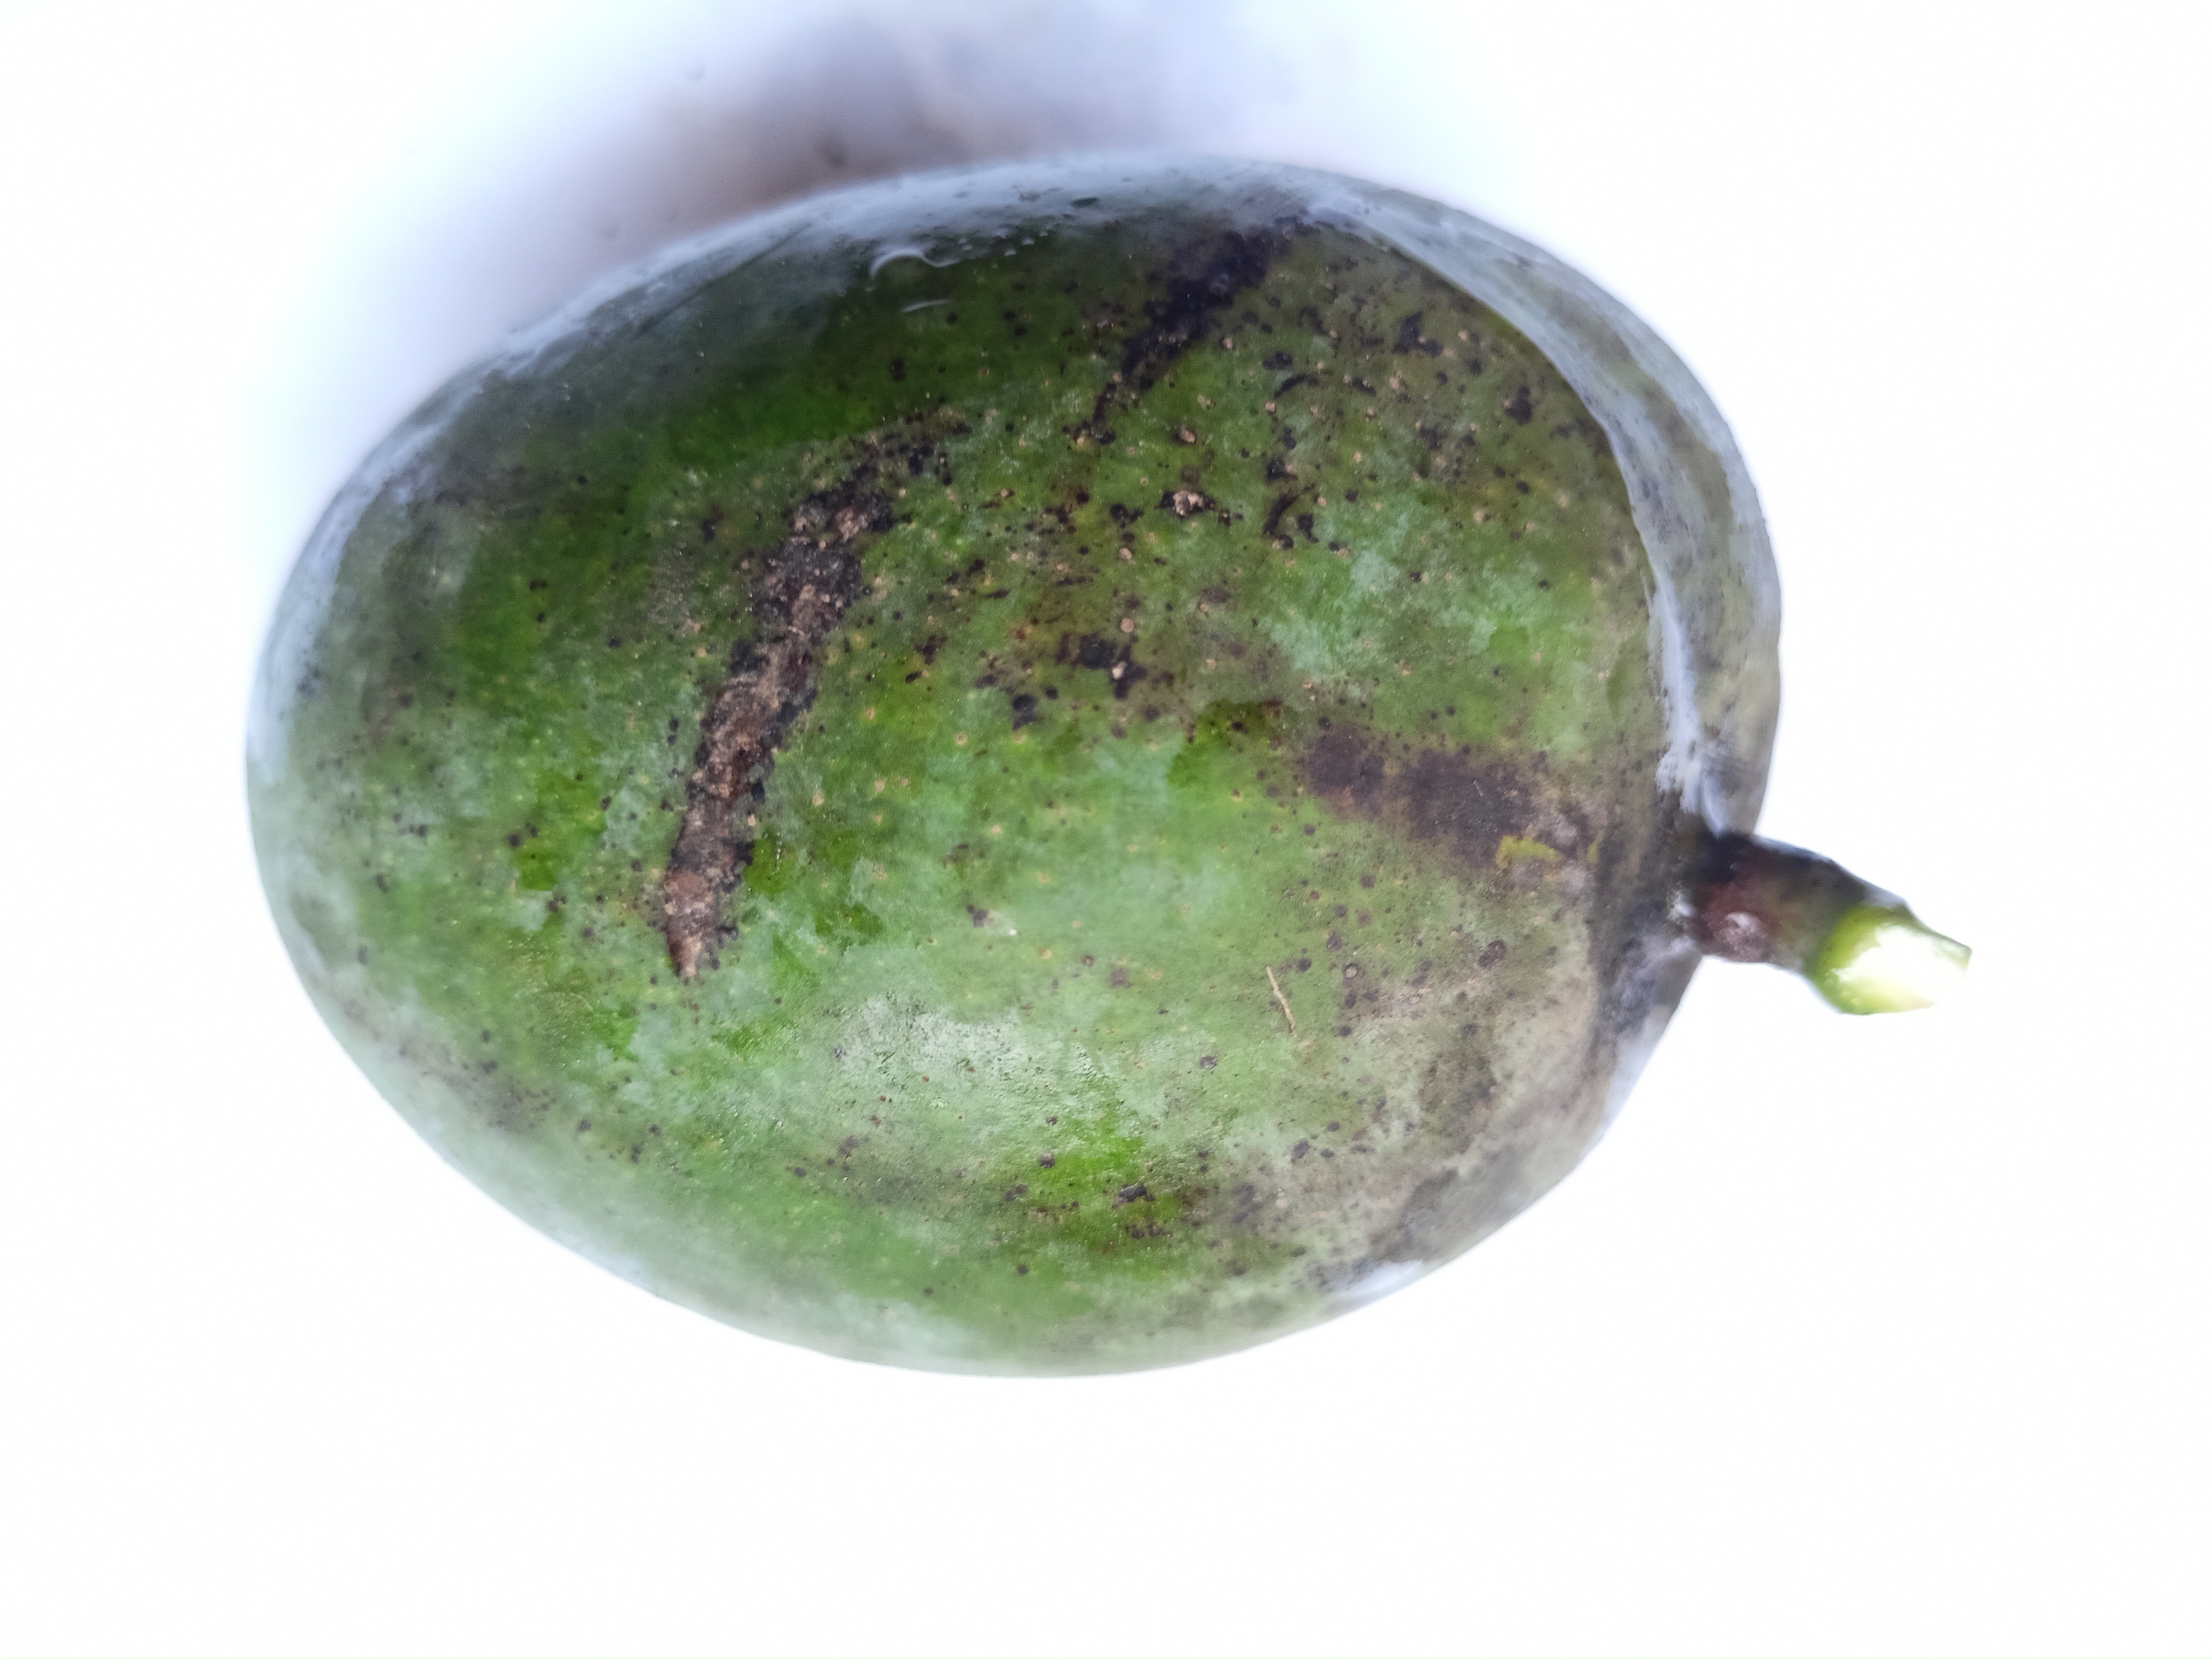
Mango variety: Khrishapat